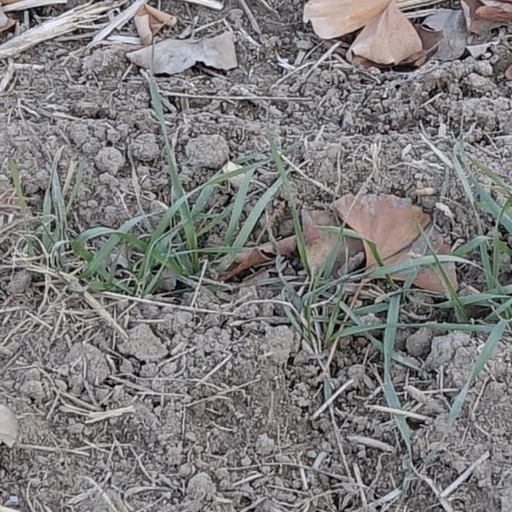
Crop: wheat